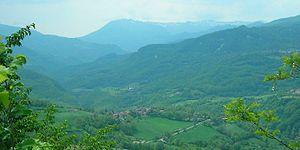
Le val d'Enza est une vallée italienne parcourue par la rivière Enza dans les Apennins tosco-émiliens et la plaine du Pô en Italie du Nord.